Louis Blanc

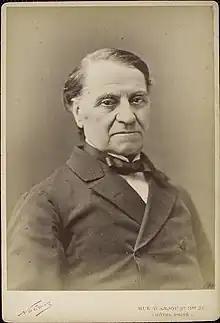
Blanc in his last years

As far back as 1839, Louis Blanc had vehemently opposed the idea of a Napoleonic restoration, predicting that it would be "despotism without glory," "the Empire without the Emperor." He therefore remained in exile until the fall of the Second Empire in September 1870, after which he returned to Paris and served as a private in the National Guard. On 8 February 1871 he was elected a member of the National Assembly, in which he maintained that the Republic was "the necessary form of national sovereignty," and voted for the continuation of the war; yet, though a leftist, he did not sympathize with the Paris Commune and exerted his influence in vain on the side of moderation. In 1878 he advocated the abolition of the presidency and the Senate. In January 1879 he introduced into the chamber a proposal for the amnesty of the Communards, which was carried. This was his last important act. His declining years were darkened by ill-health and by the death, in 1876, of his wife Christina Groh, whom he had married in 1865. He died at Cannes, and on 12 December received a state funeral in Père Lachaise Cemetery.